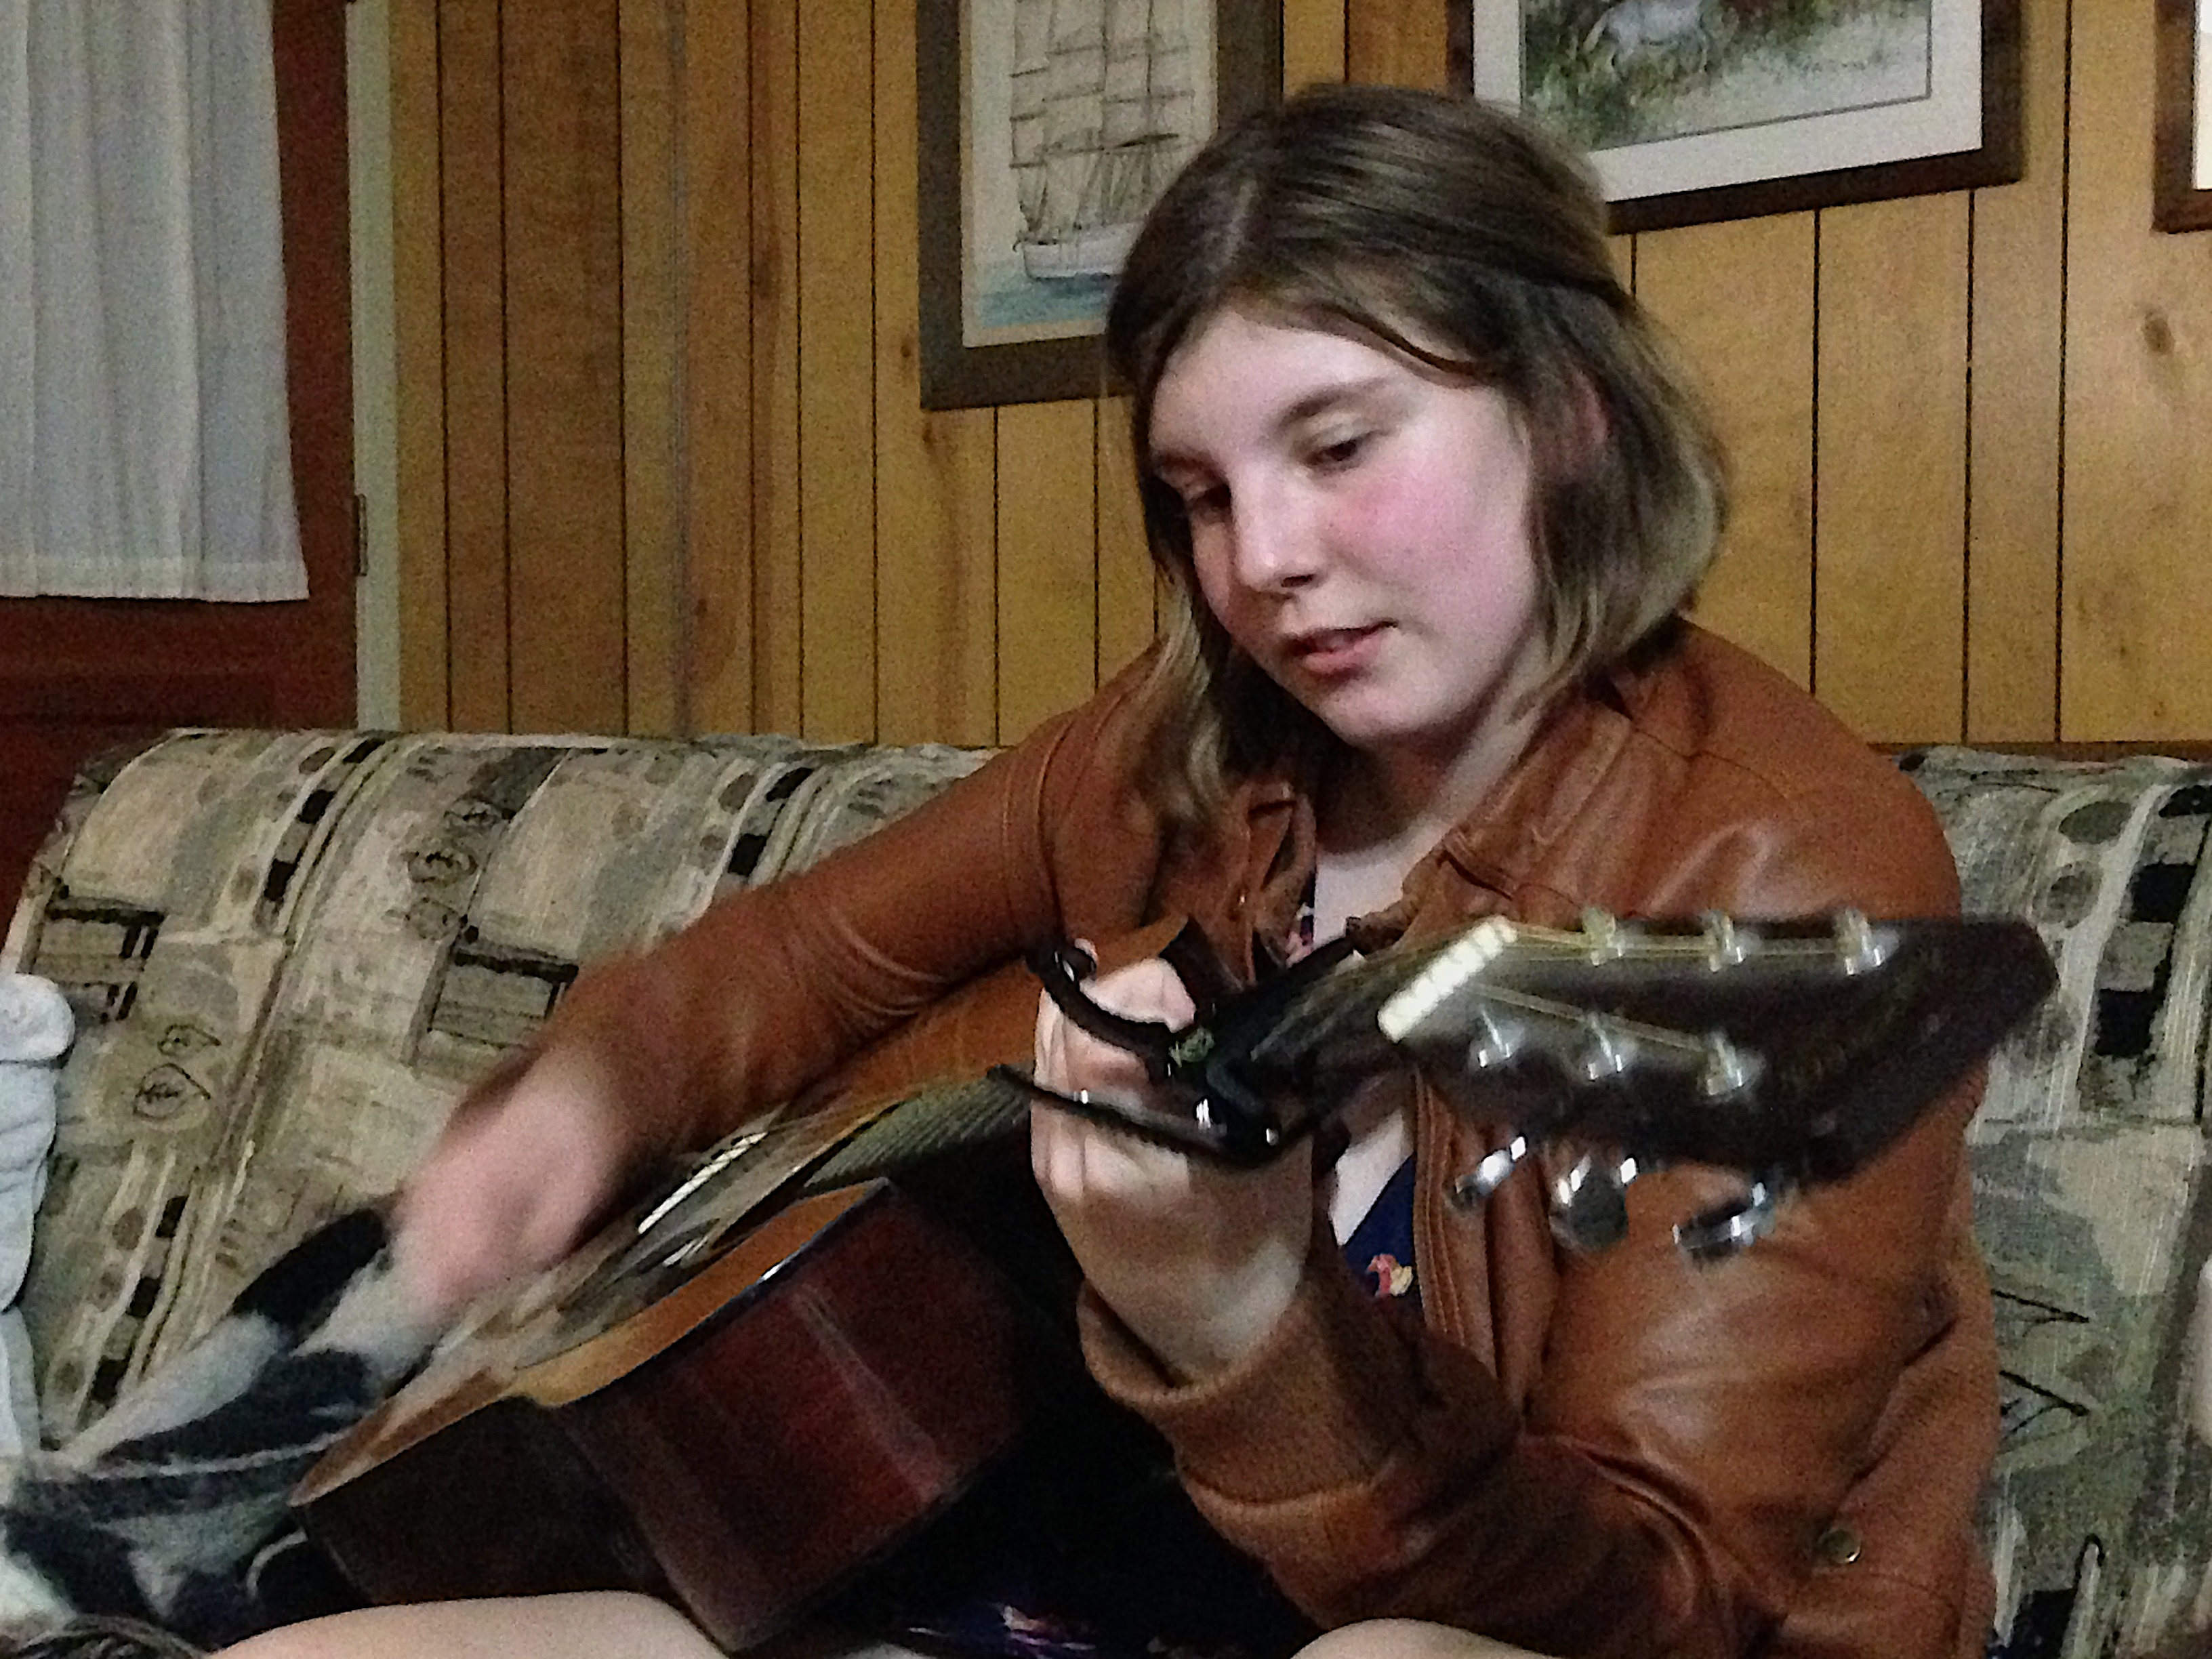
person, clothing, muscle, string instrument, bowed string instrument